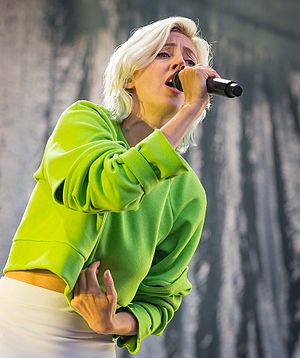
Veronica Maggio
Veronica på Stavernfestivalen i Norge.